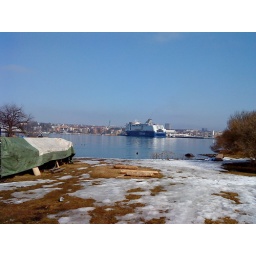
Oslo over rock and water